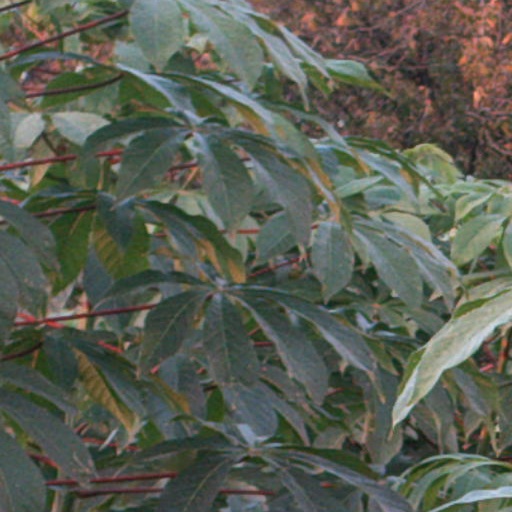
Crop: cassava